WVIJ

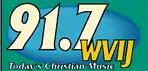
Former logo

The station signed on the air on . It was originally owned by the Port Charlotte Educational Broadcasting Foundation. It had been powered at 380 watts, a fraction of its current output.